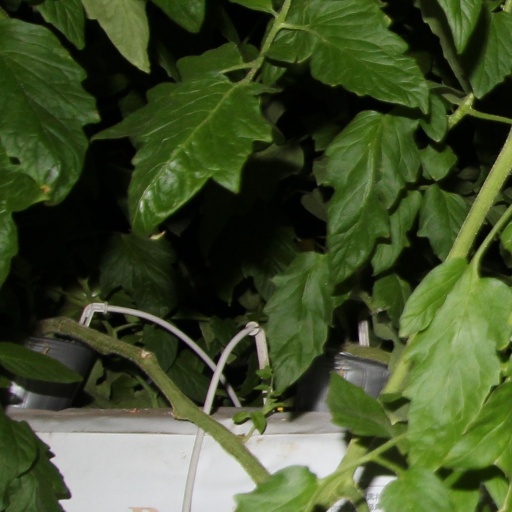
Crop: tomato